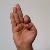
The image shows a hand gesture representing the letter 'F' in Indian Sign Language.